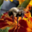
Label: bee